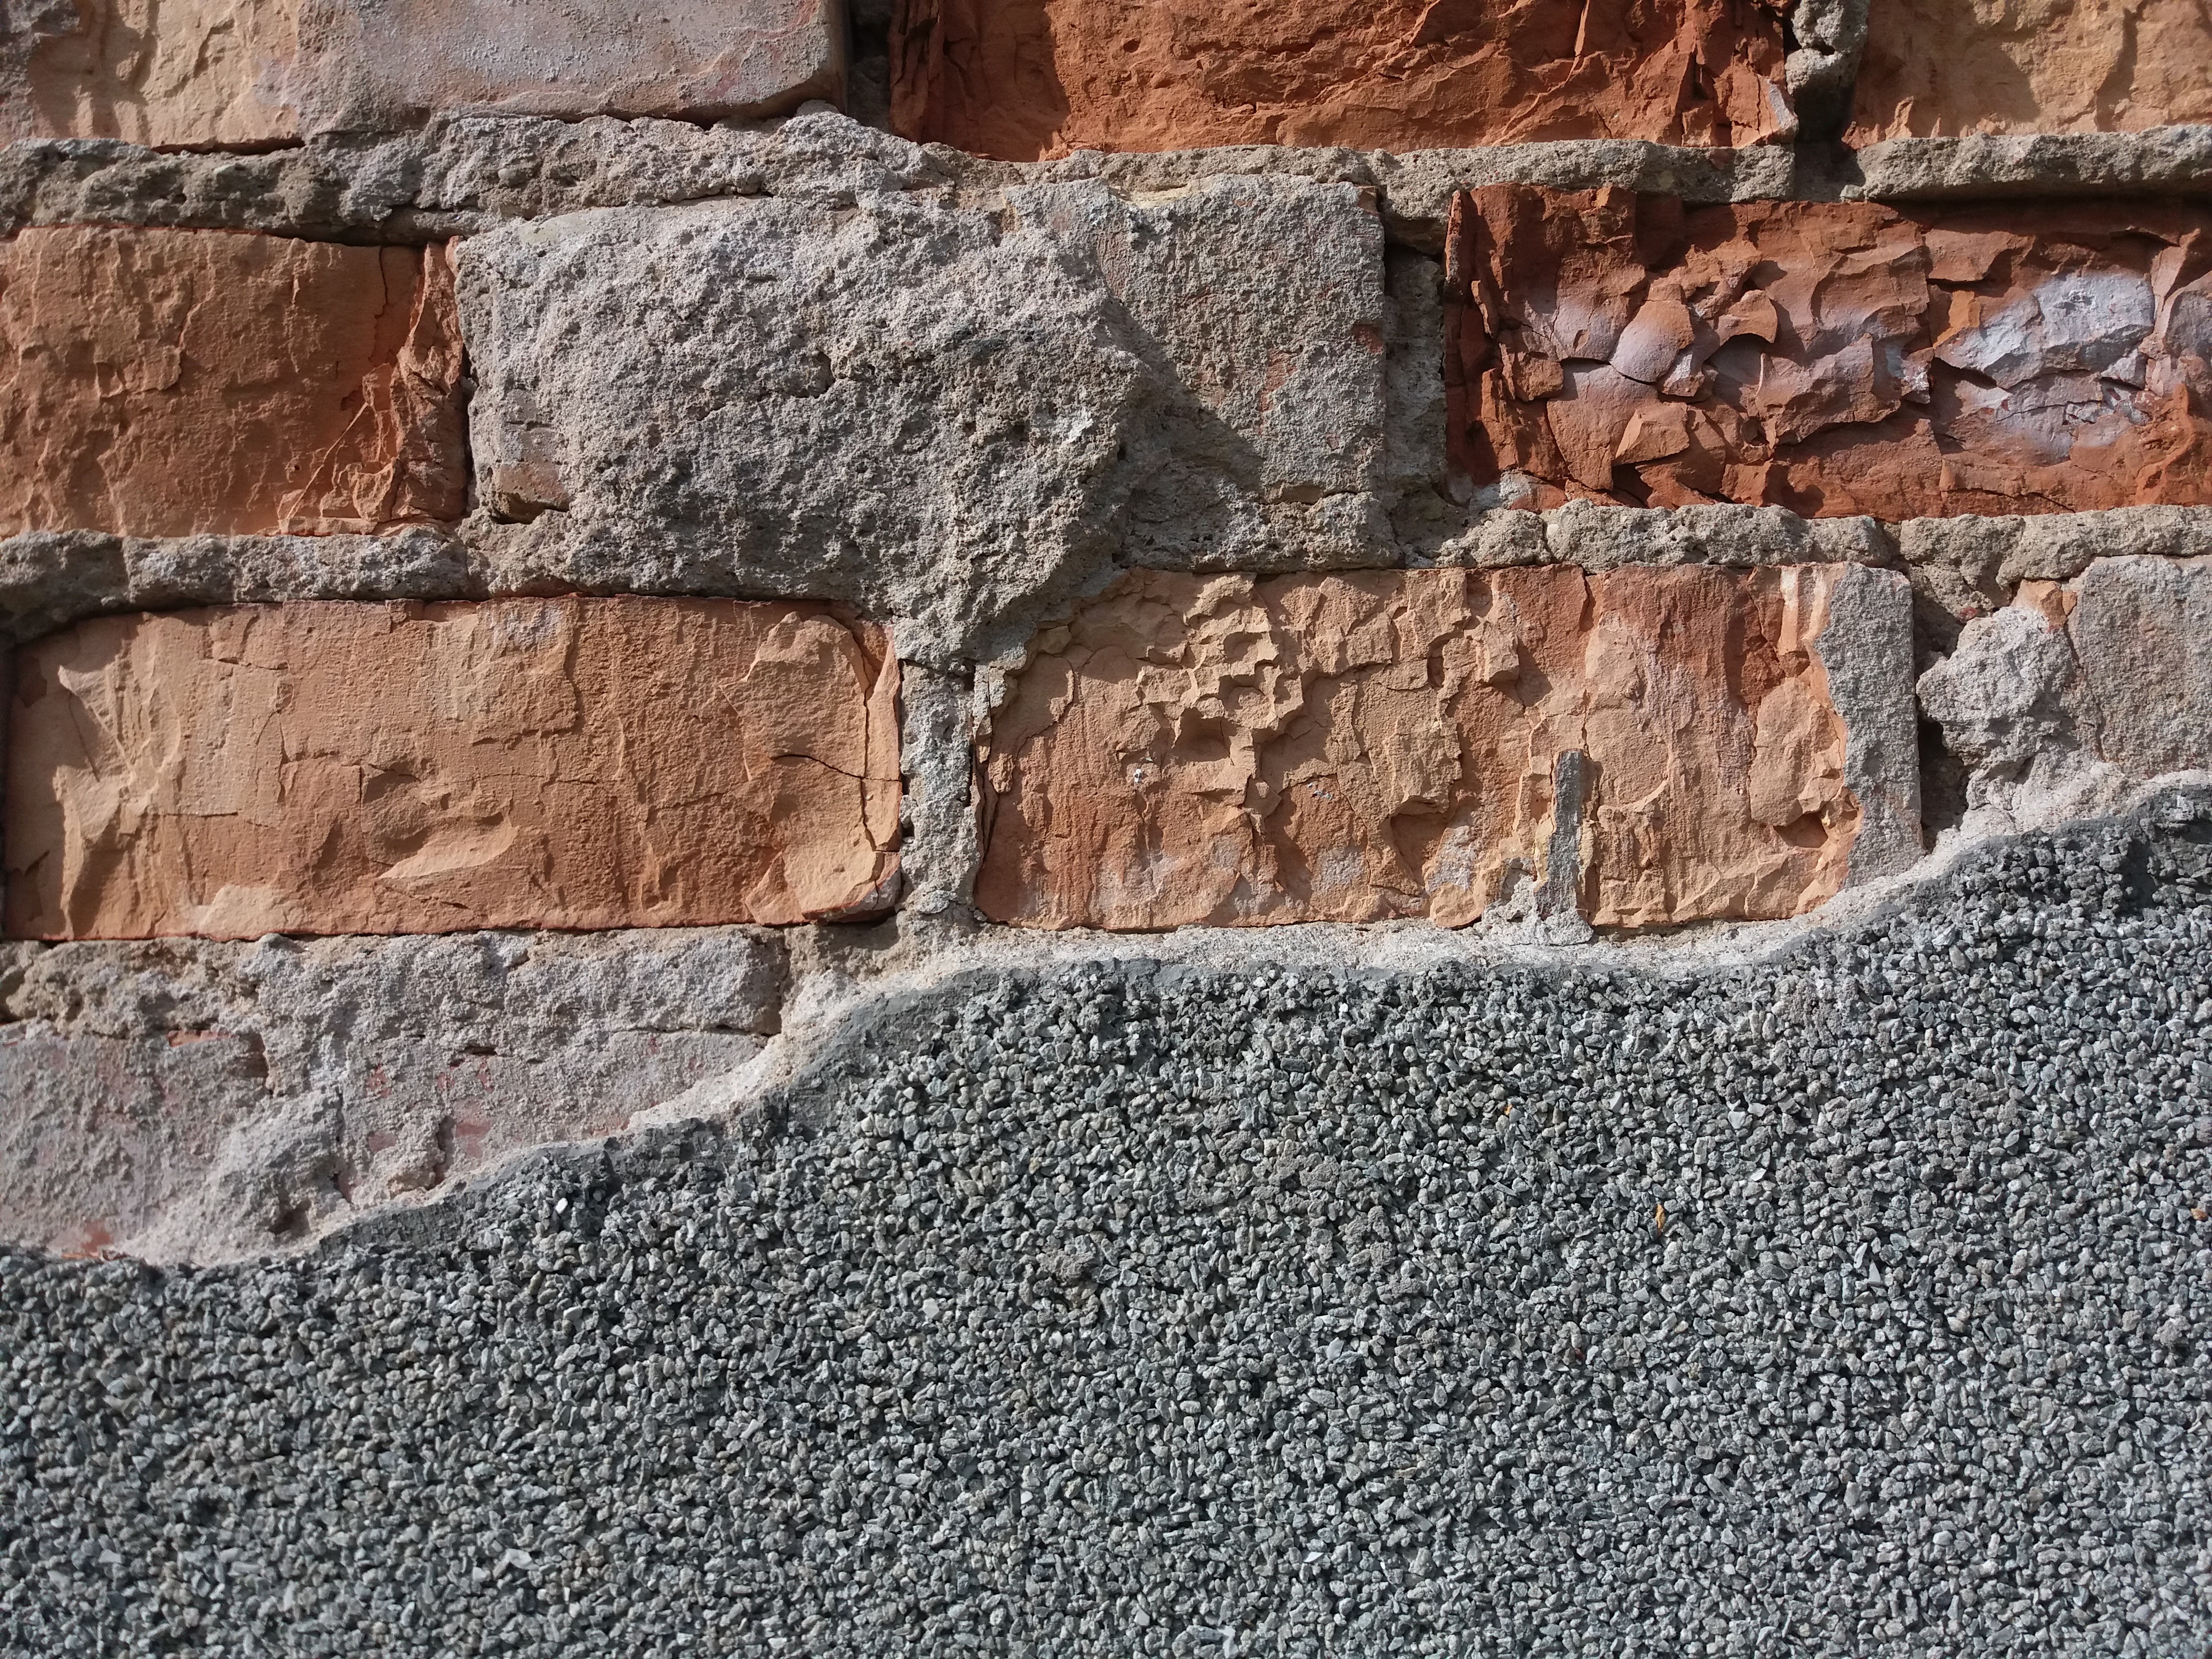
rock, wall, asphalt, soil, stone wall, brick, material, rubble, geology, brickwork, road surface, ancient history